Den siste revejakta

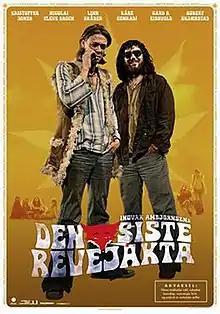
Norwegian theatrical release poster

Den siste revejakta is a Norwegian film from 2008 based on the novel by the same name. The movie is a comedy/drama. It was filmed in 2007 and premiered on 29 August 2008. The movie is directed by Ulrik Imtiaz Rolfsen.